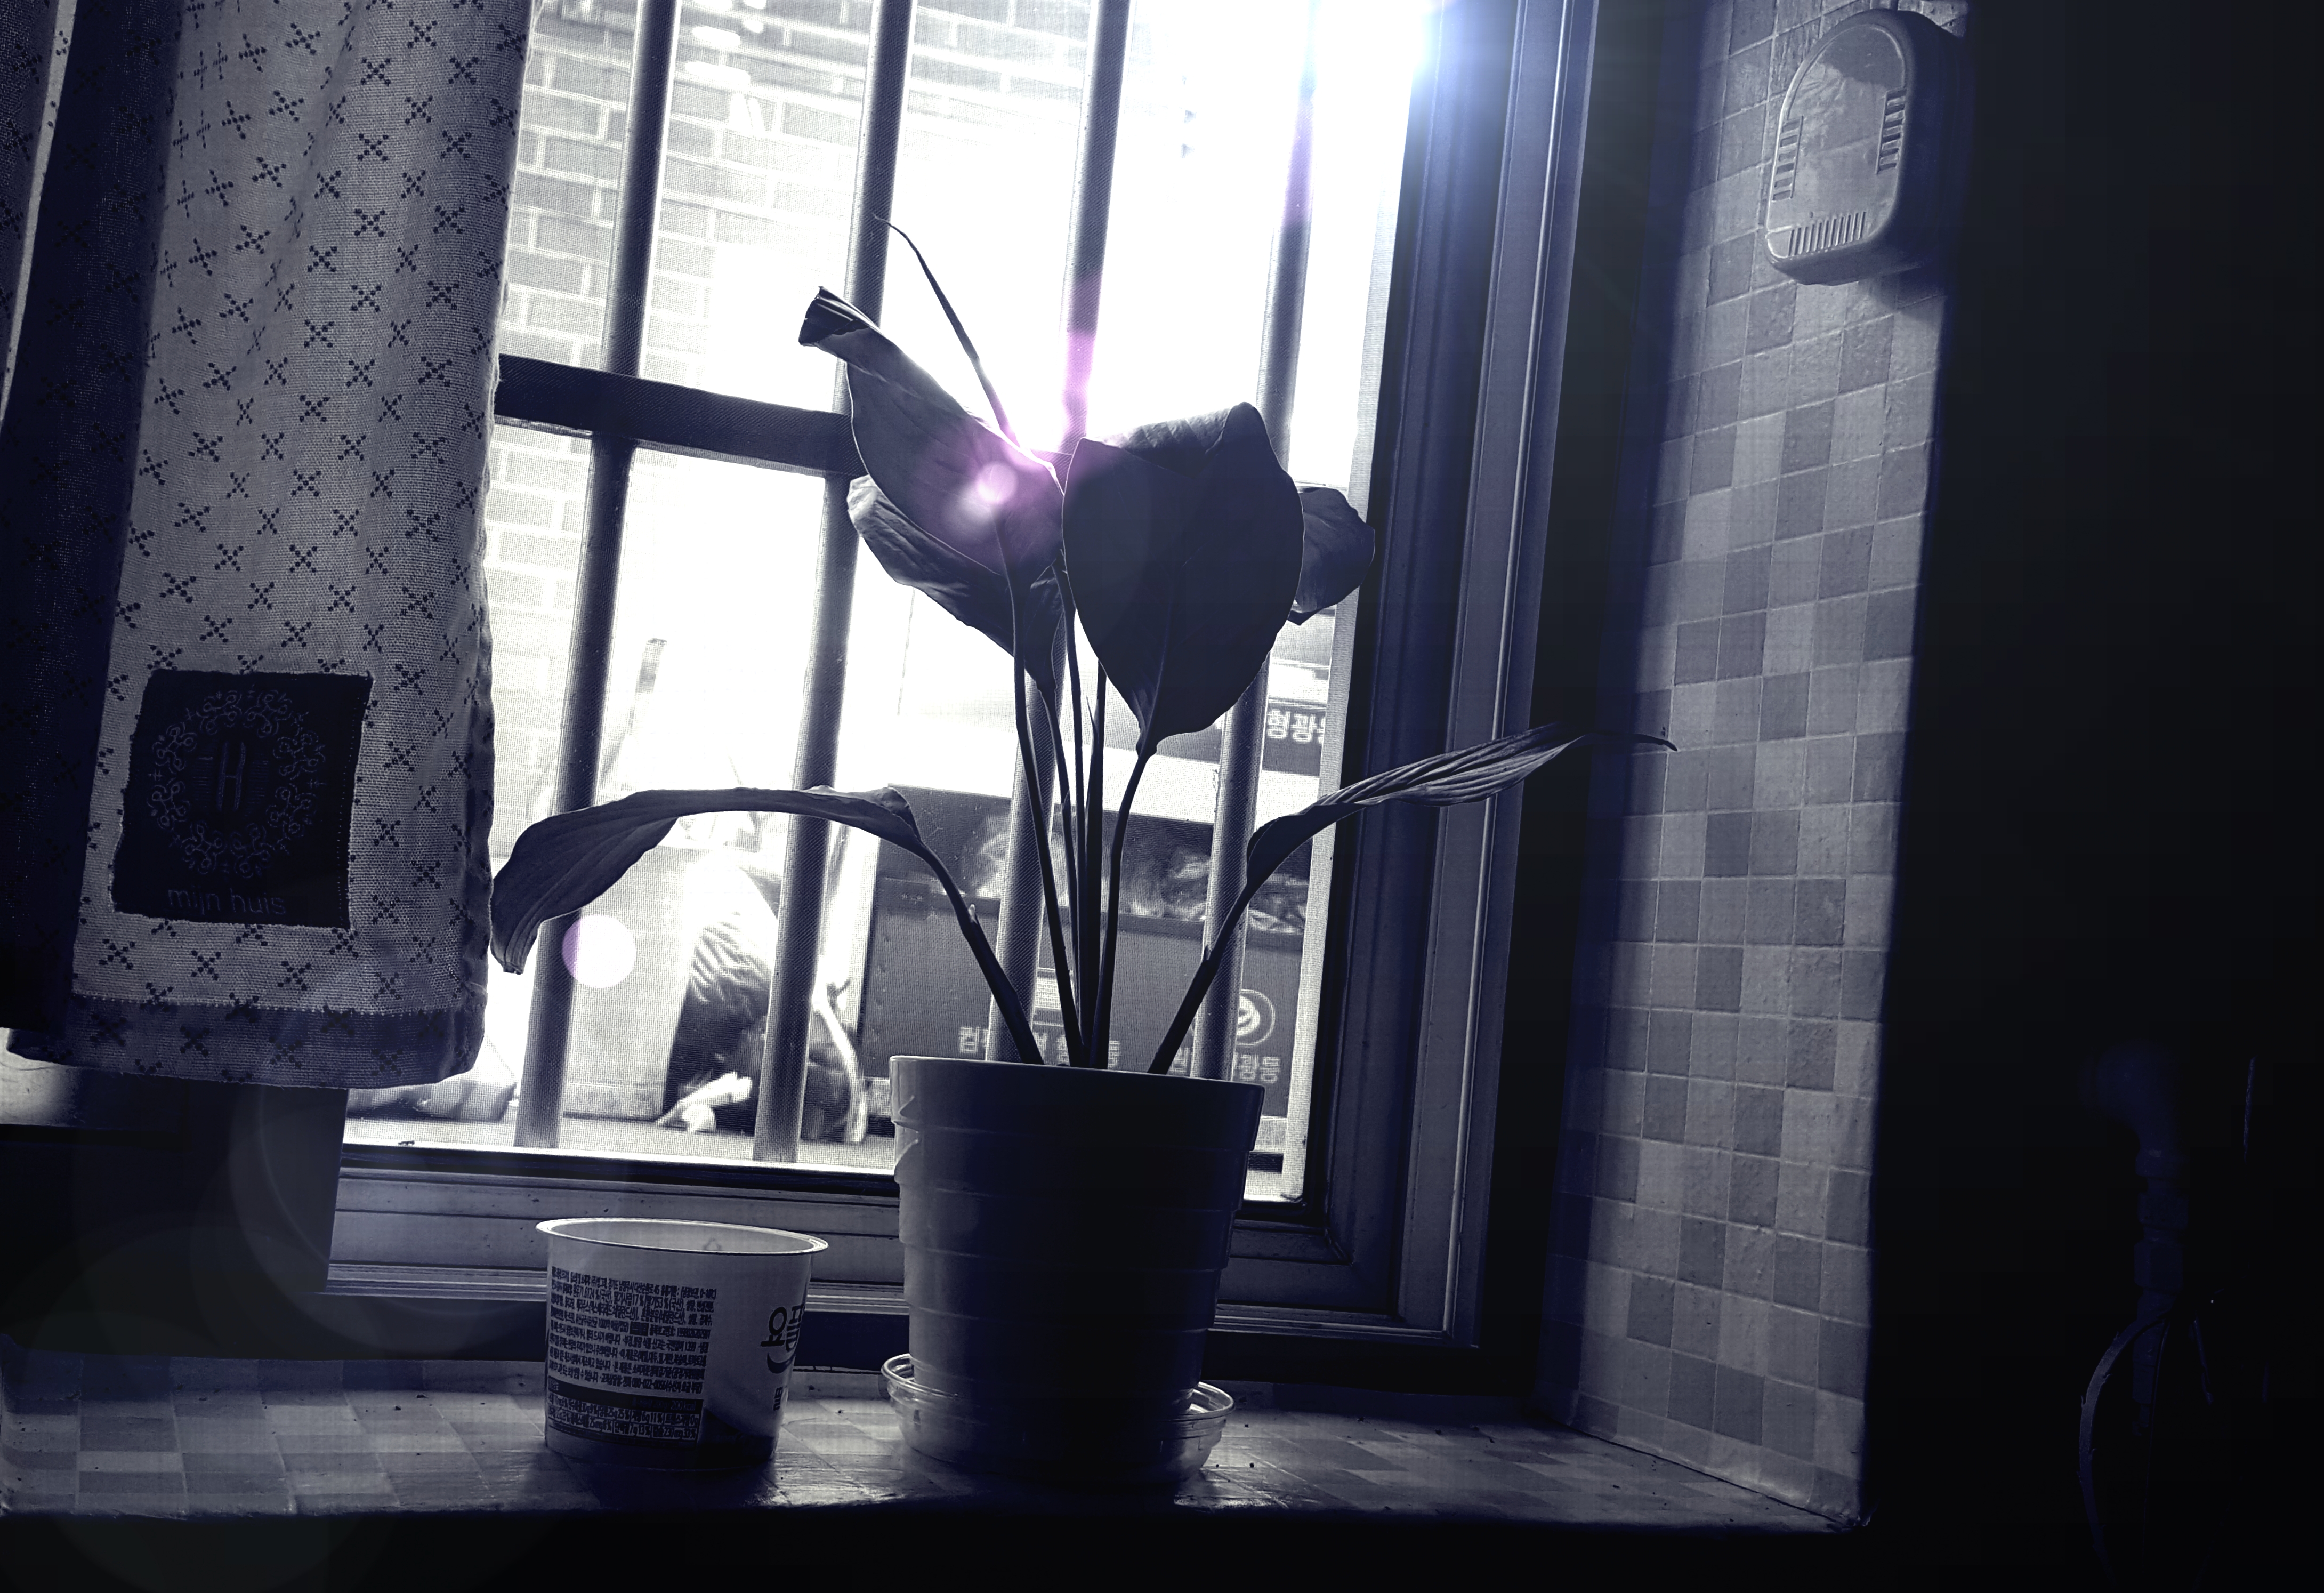
semi basement, sunshine, black and white, window, flower, plant, monochrome, photography, still life photography, art